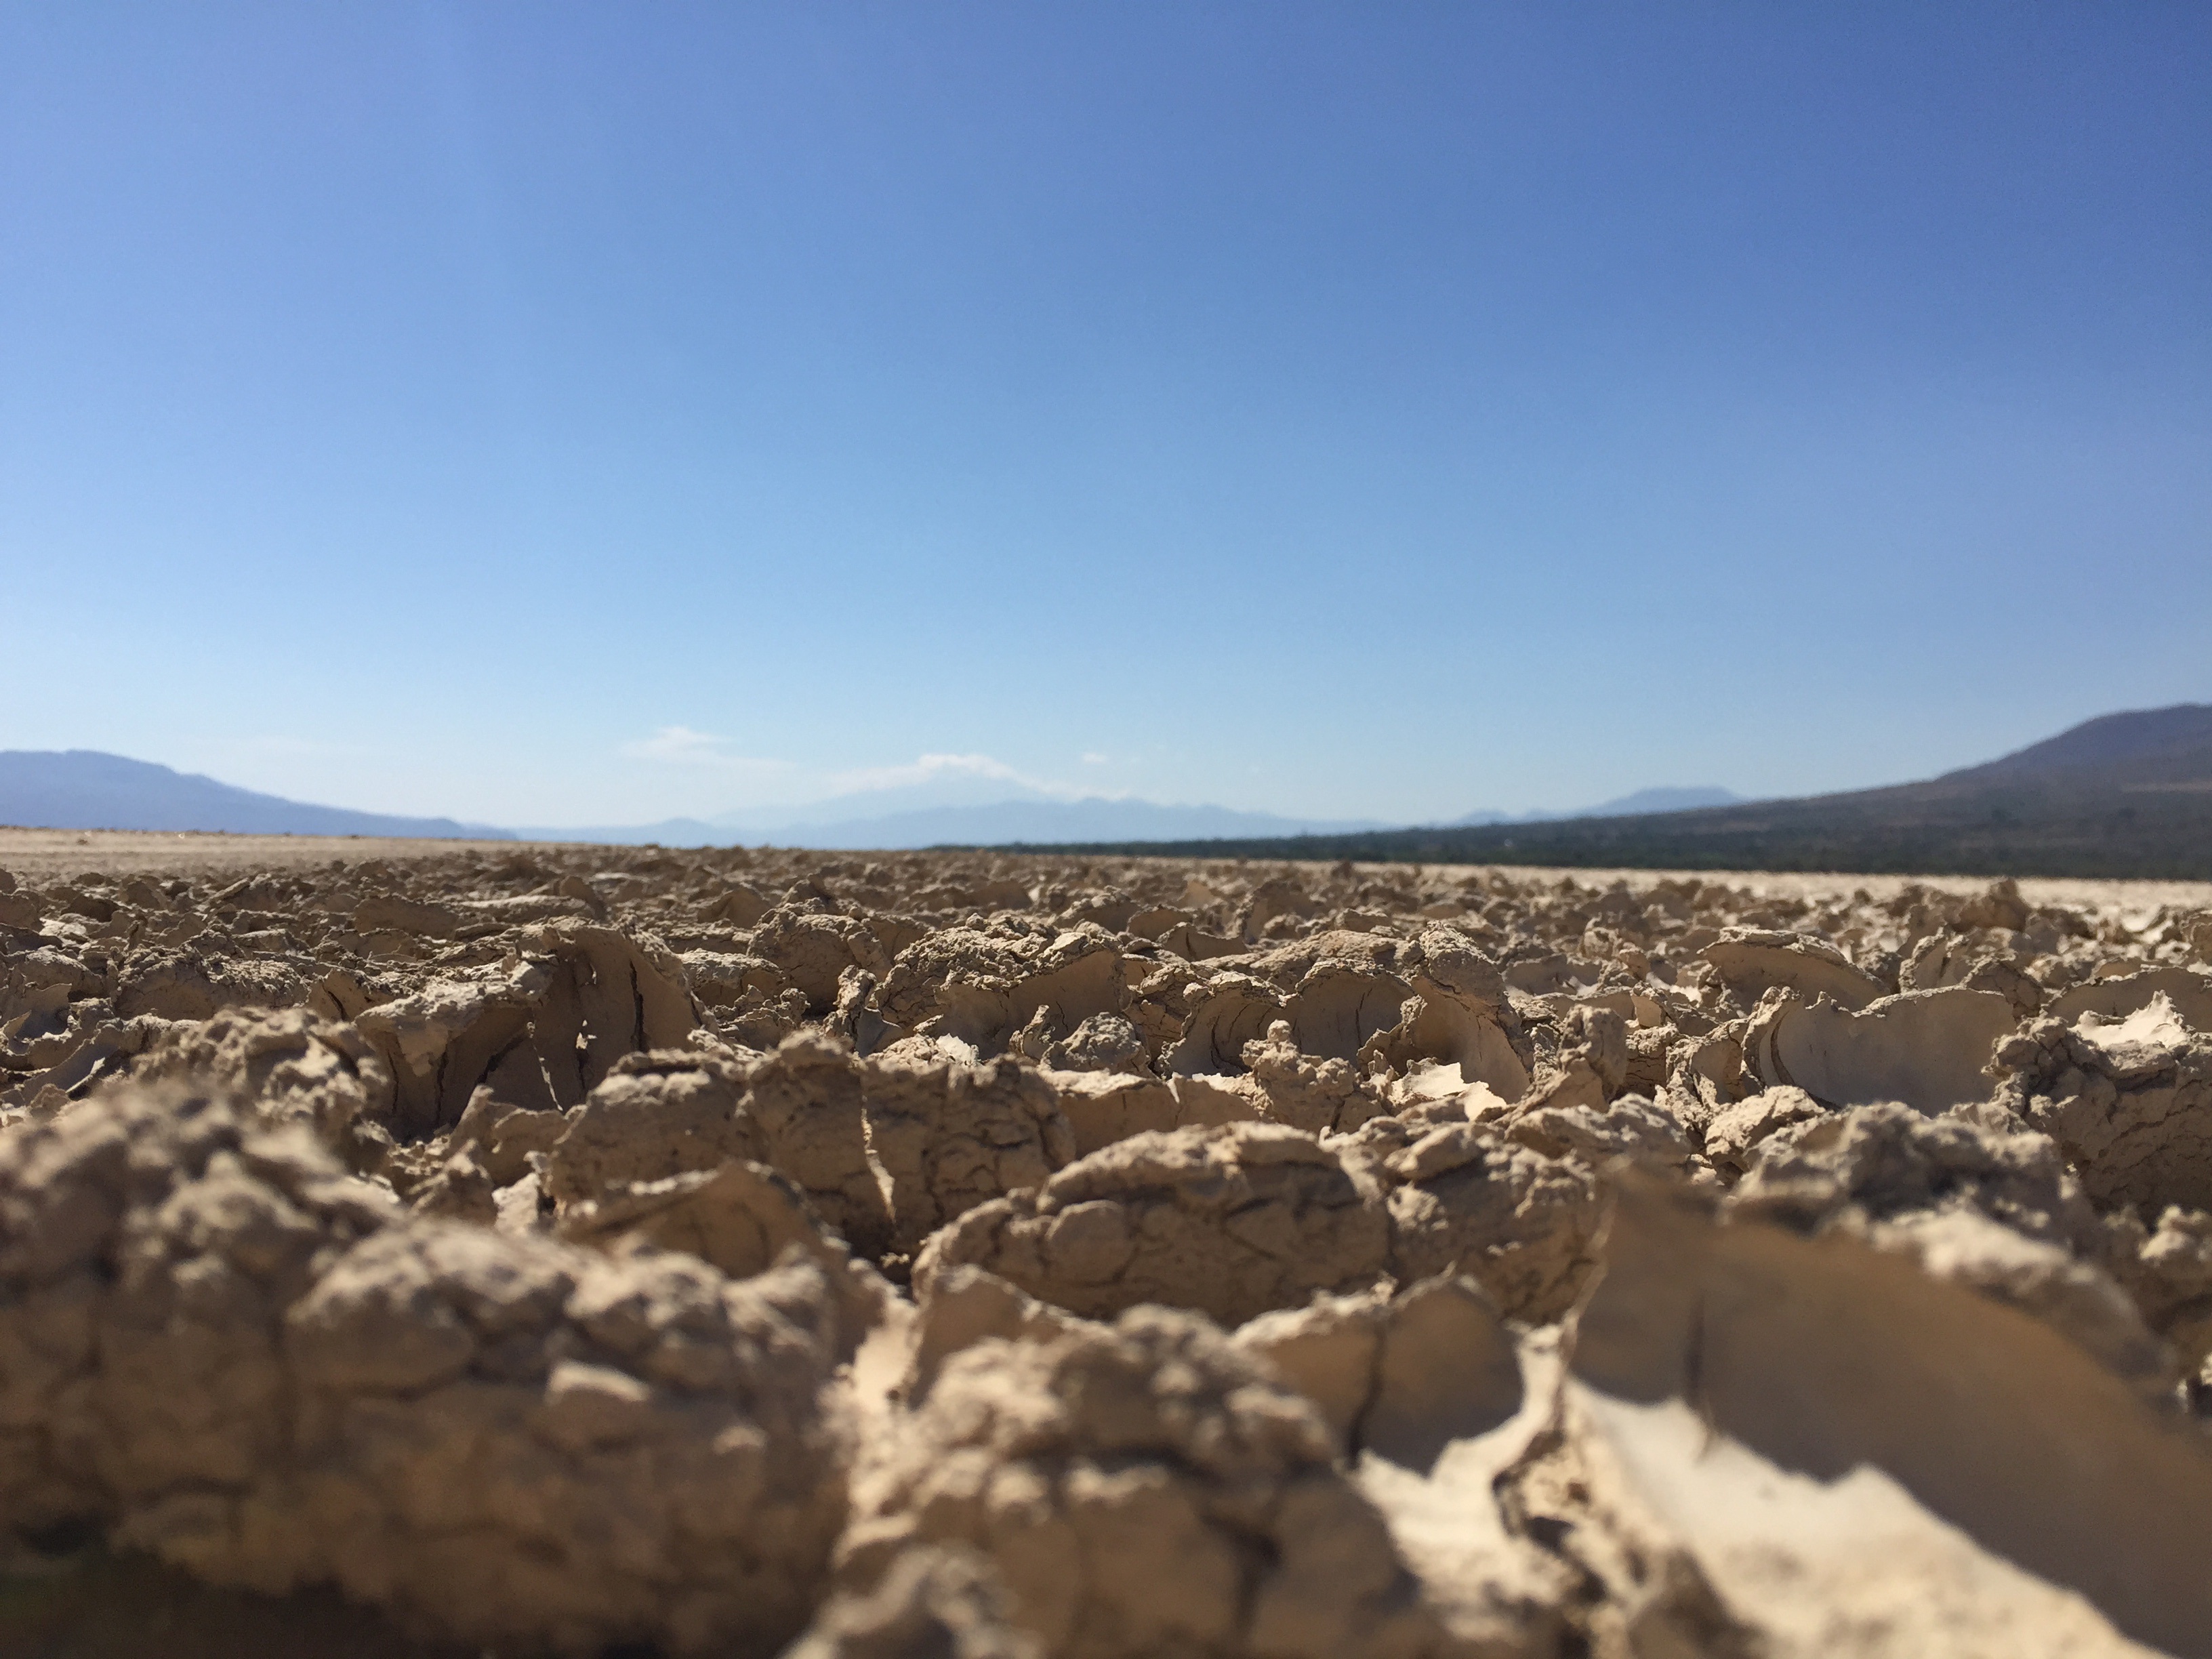
landscape, nature, sand, mountain, desert, valley, peaceful, soil, freedom, dromedary, drying, background, geology, earth, badlands, plateau, wallpaper, ecosystem, sahara, wadi, drought, soledad, landform, screen saver, old west, cow skull, all terrain, natural environment, geographical feature, aeolian landform